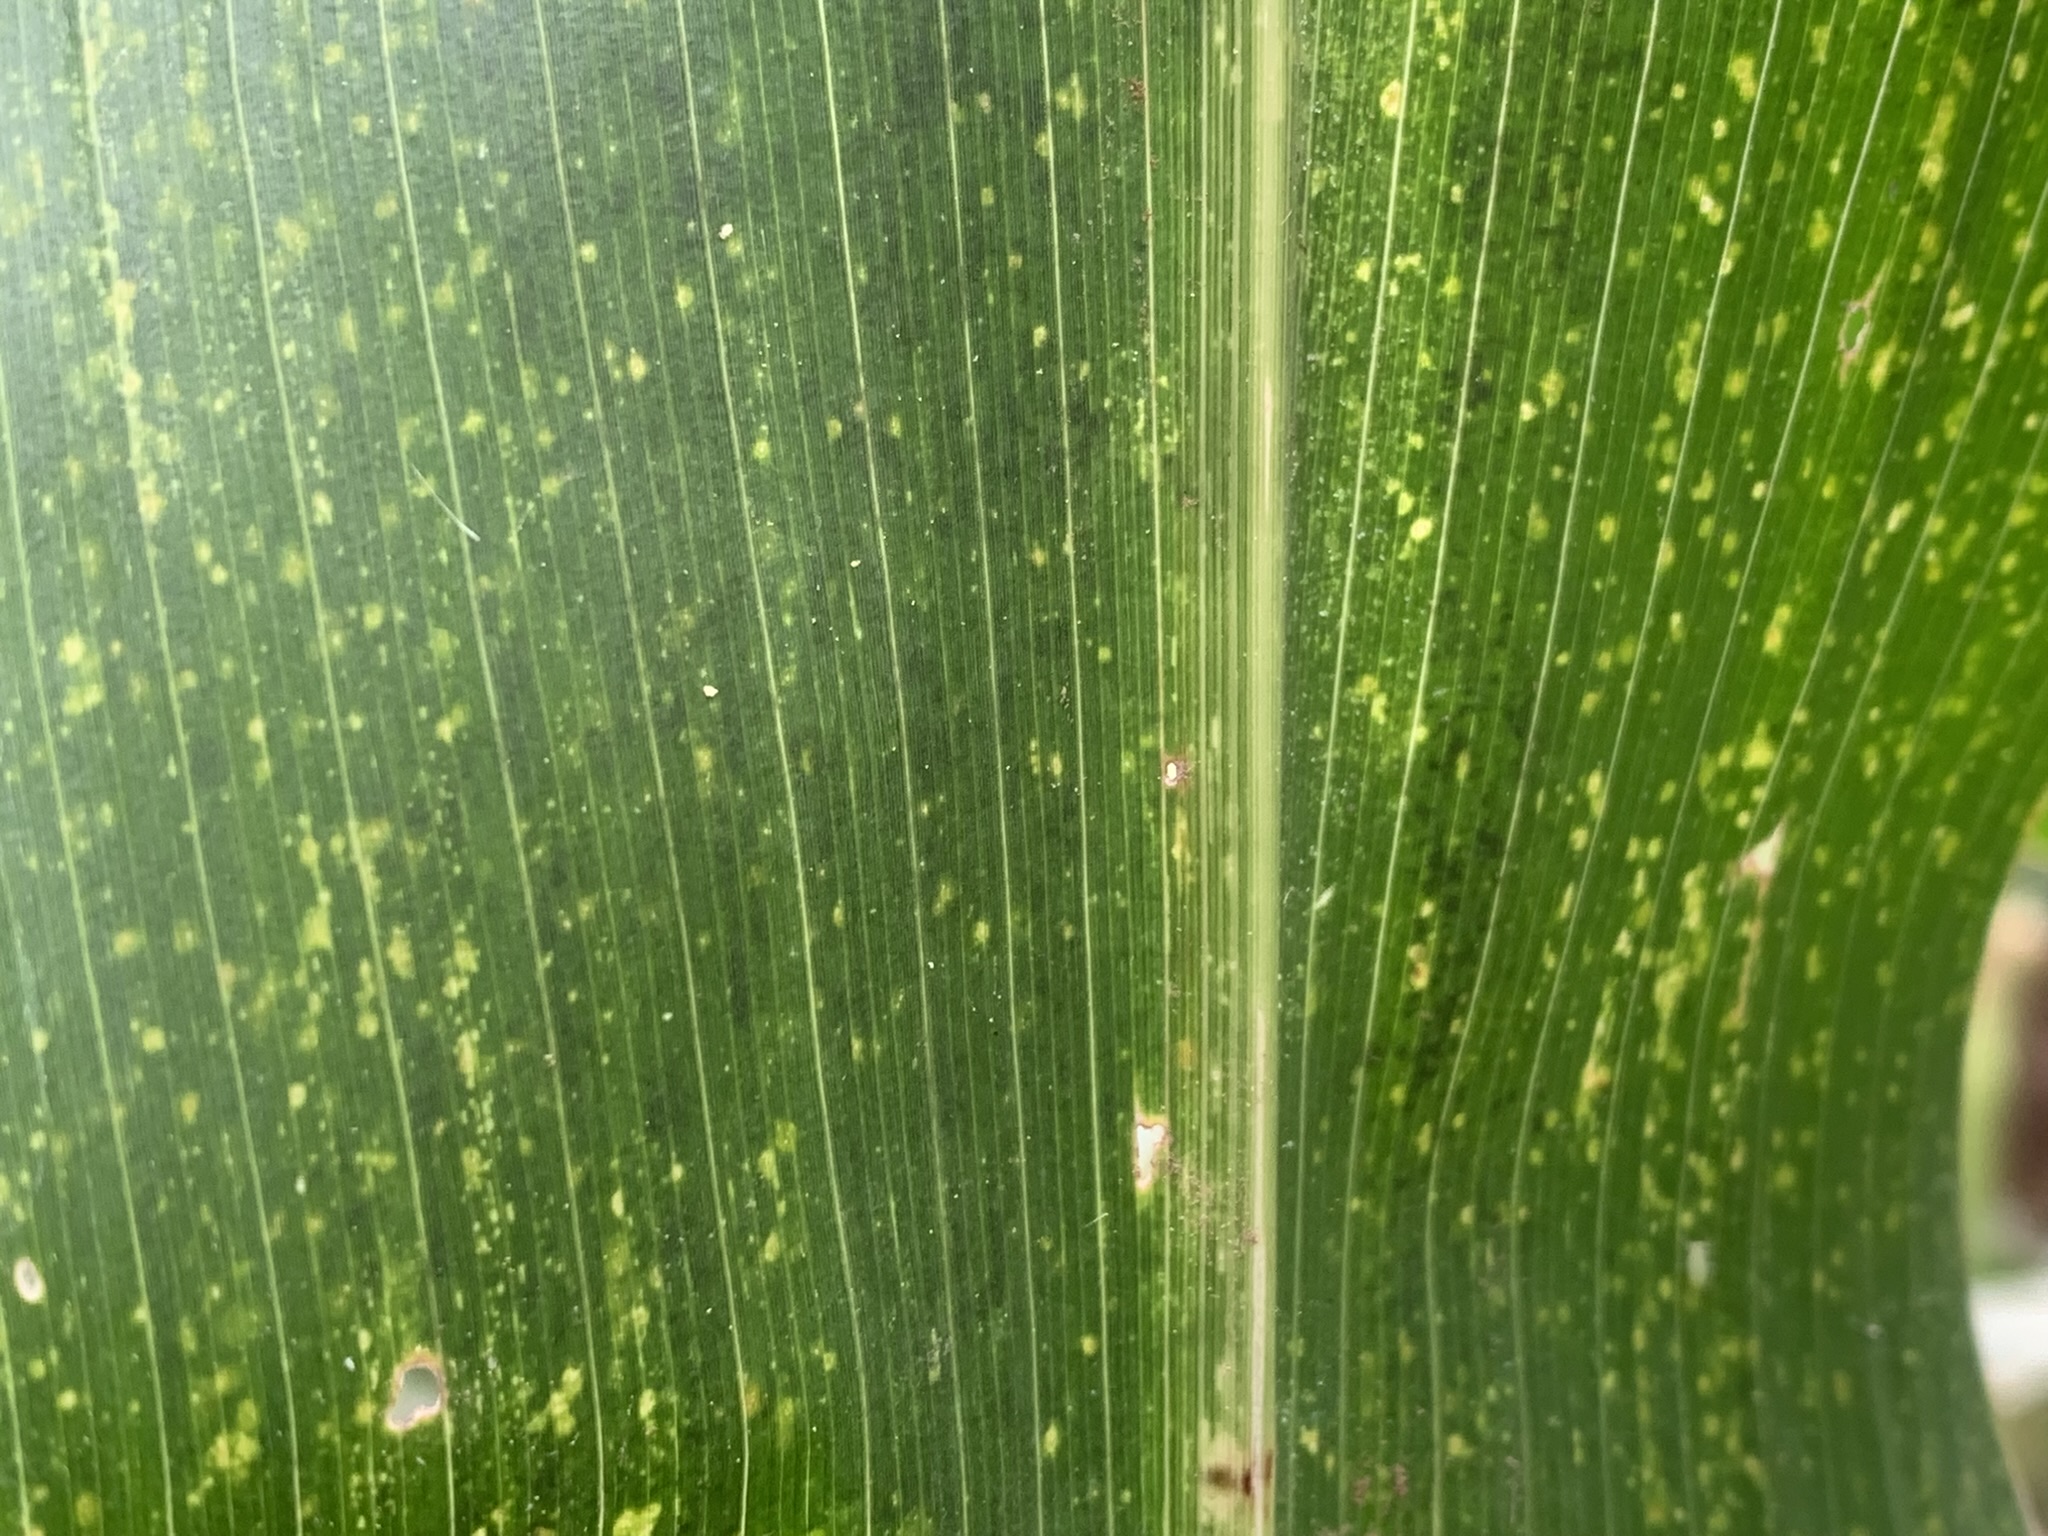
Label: MLN